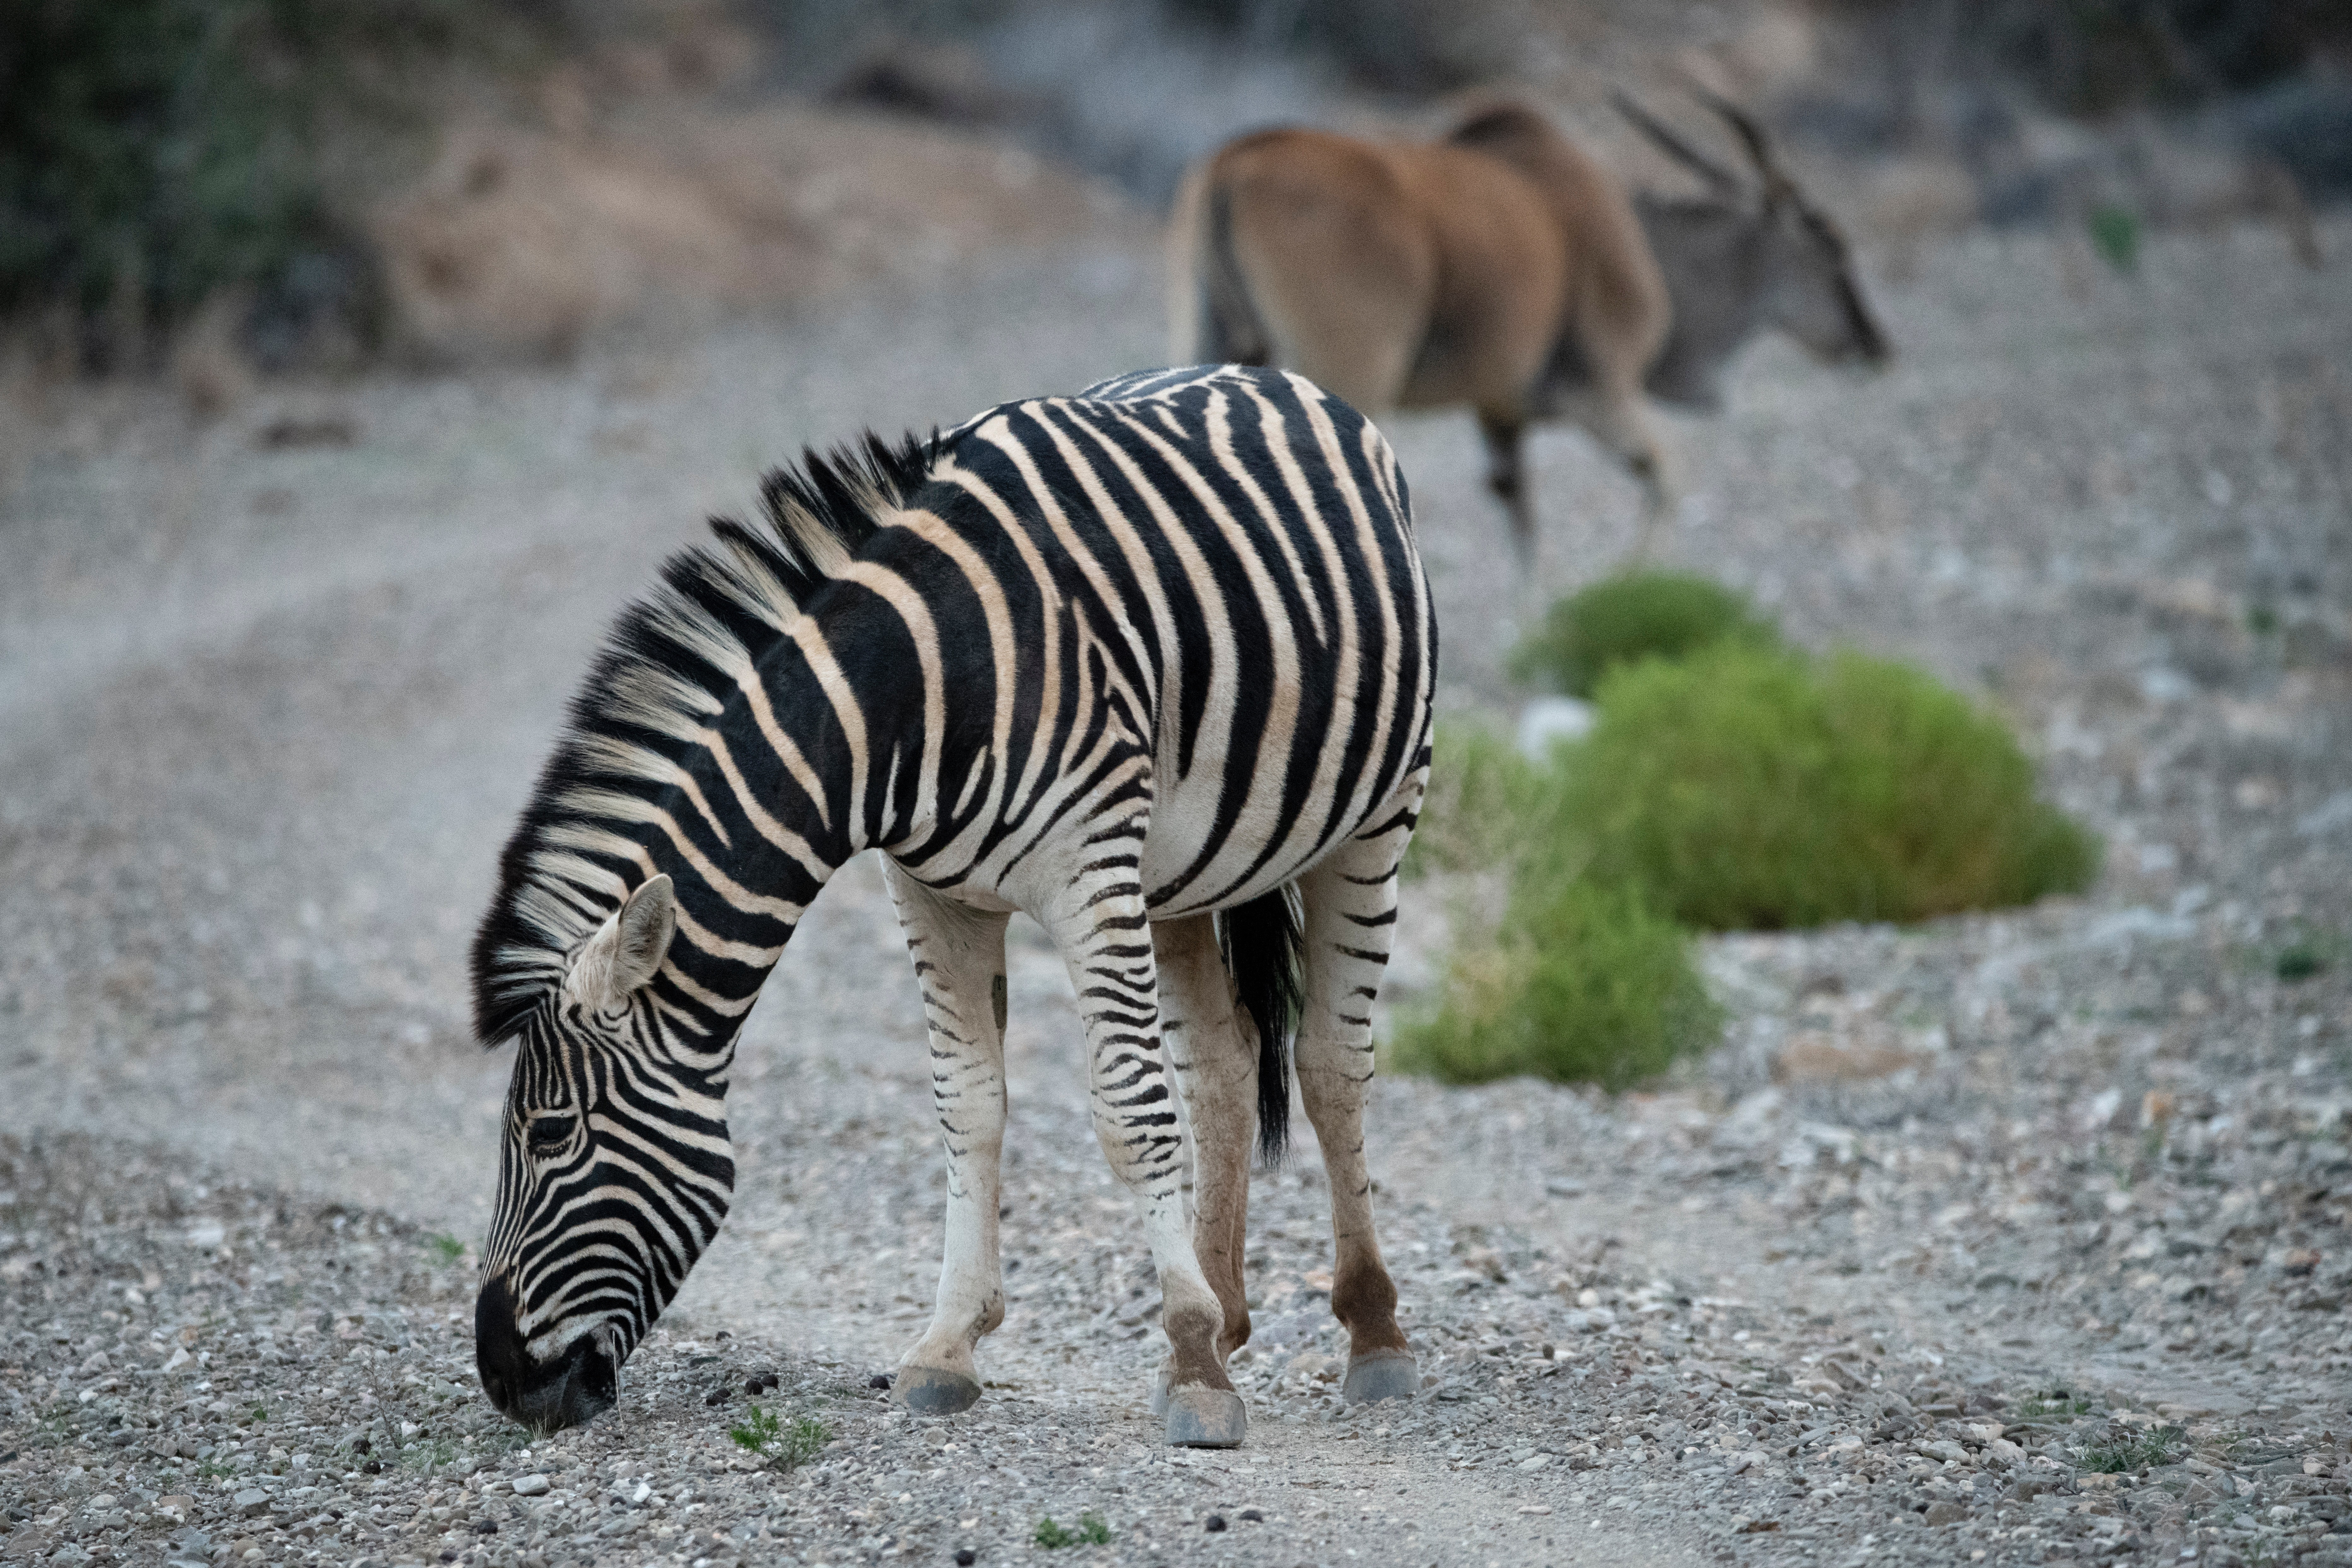
zebra, terrestrial animal, vertebrate, wildlife, mammal, zoo, snout, organism, grass, adaptation, national park, grazing, plant, fawn, tail, safari